New England Society of New York

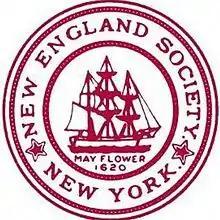
New England Society of New York Seal

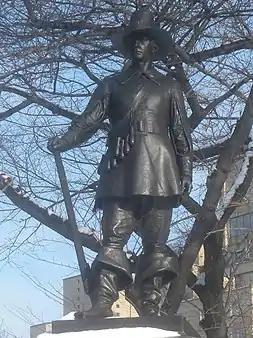
The Pilgrim, Central Park

The New England Society in the City of New York (NES) is one of several lineage organizations in the United States and one of the oldest charitable societies in the country. It was founded in 1805 to promote “friendship, charity and mutual assistance” among and on behalf of New Englanders living in New York.